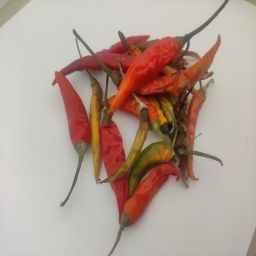
Crop: Chile Pepper
Quality: Damaged